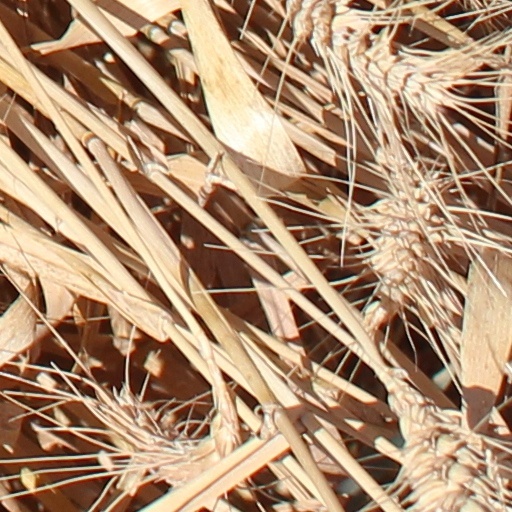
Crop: wheat